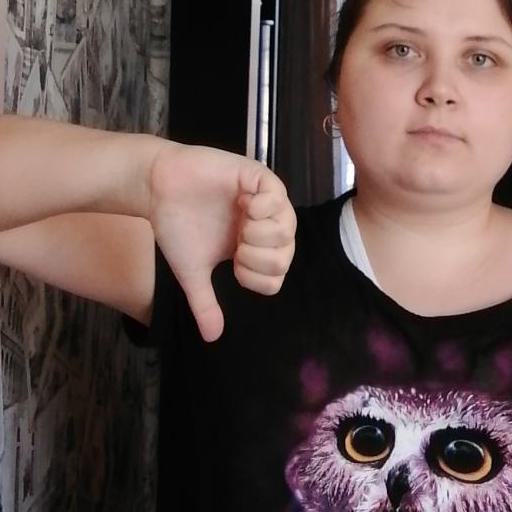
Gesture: dislike